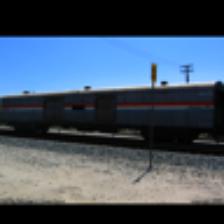
Label: NonHuman